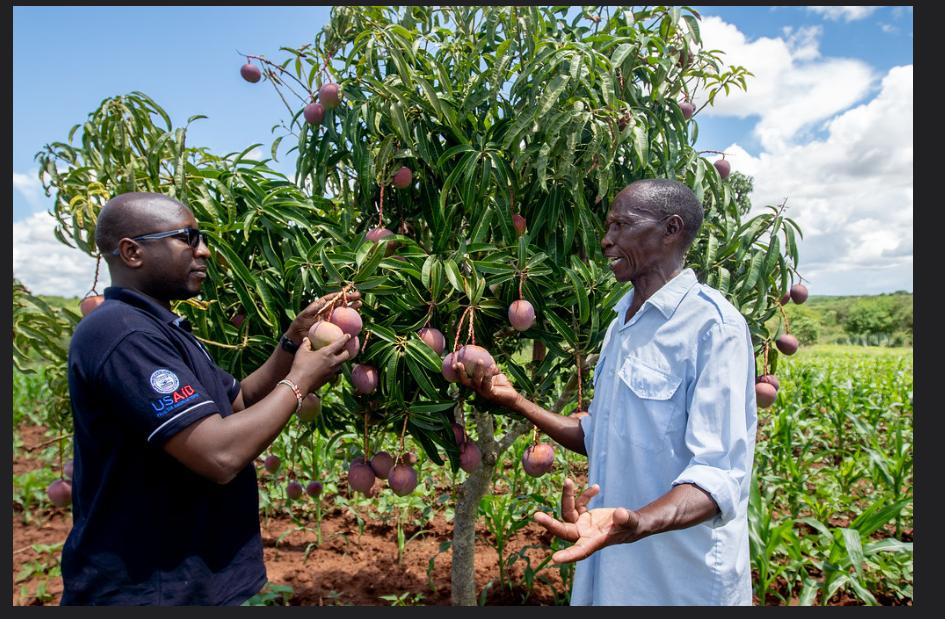
Wakulima wa jinsia ya kiume wawili wamesimama katikati ya shamba kubwa sana. Mbele ya mmea mfupi wa zao aina ya maembe, mkononi wameshika zao hili tayari ambalo limekomaa kwaajili ya kulichuma na kulisafirisha na kulipeleka katika sehemu za mauzo ya kilimo ili kuuza na kujipatia kipato.